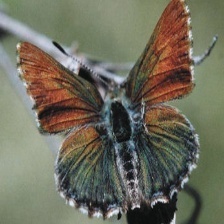
Species: PURPLISH COPPER
Butterfly family (ImageNet category): lycaenid_butterfly